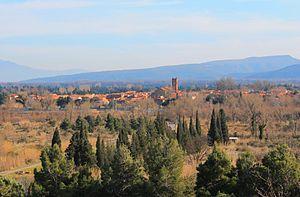
Néfiach
Néfiach est une commune française, située dans le département des Pyrénées-Orientales en région Occitanie.